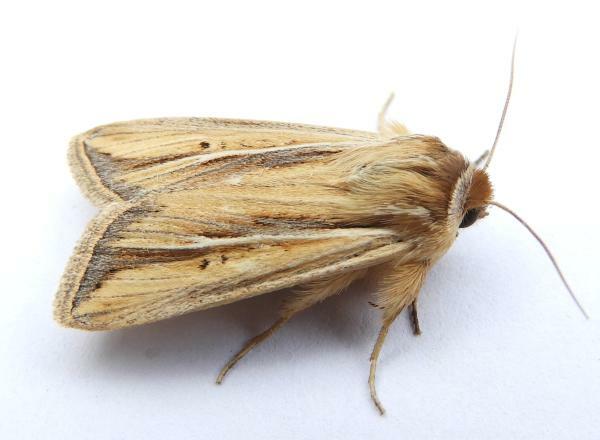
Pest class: wheathead_armyworm_Dargida_diffusa